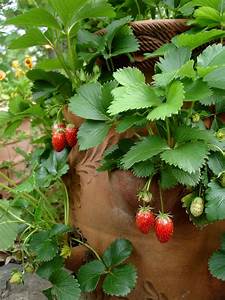
Label: Strawberry